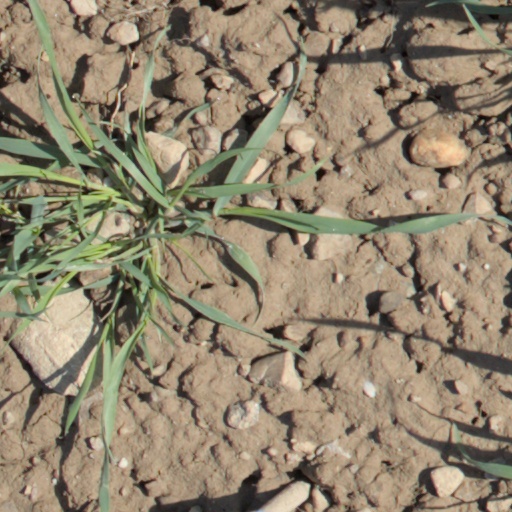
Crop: wheat